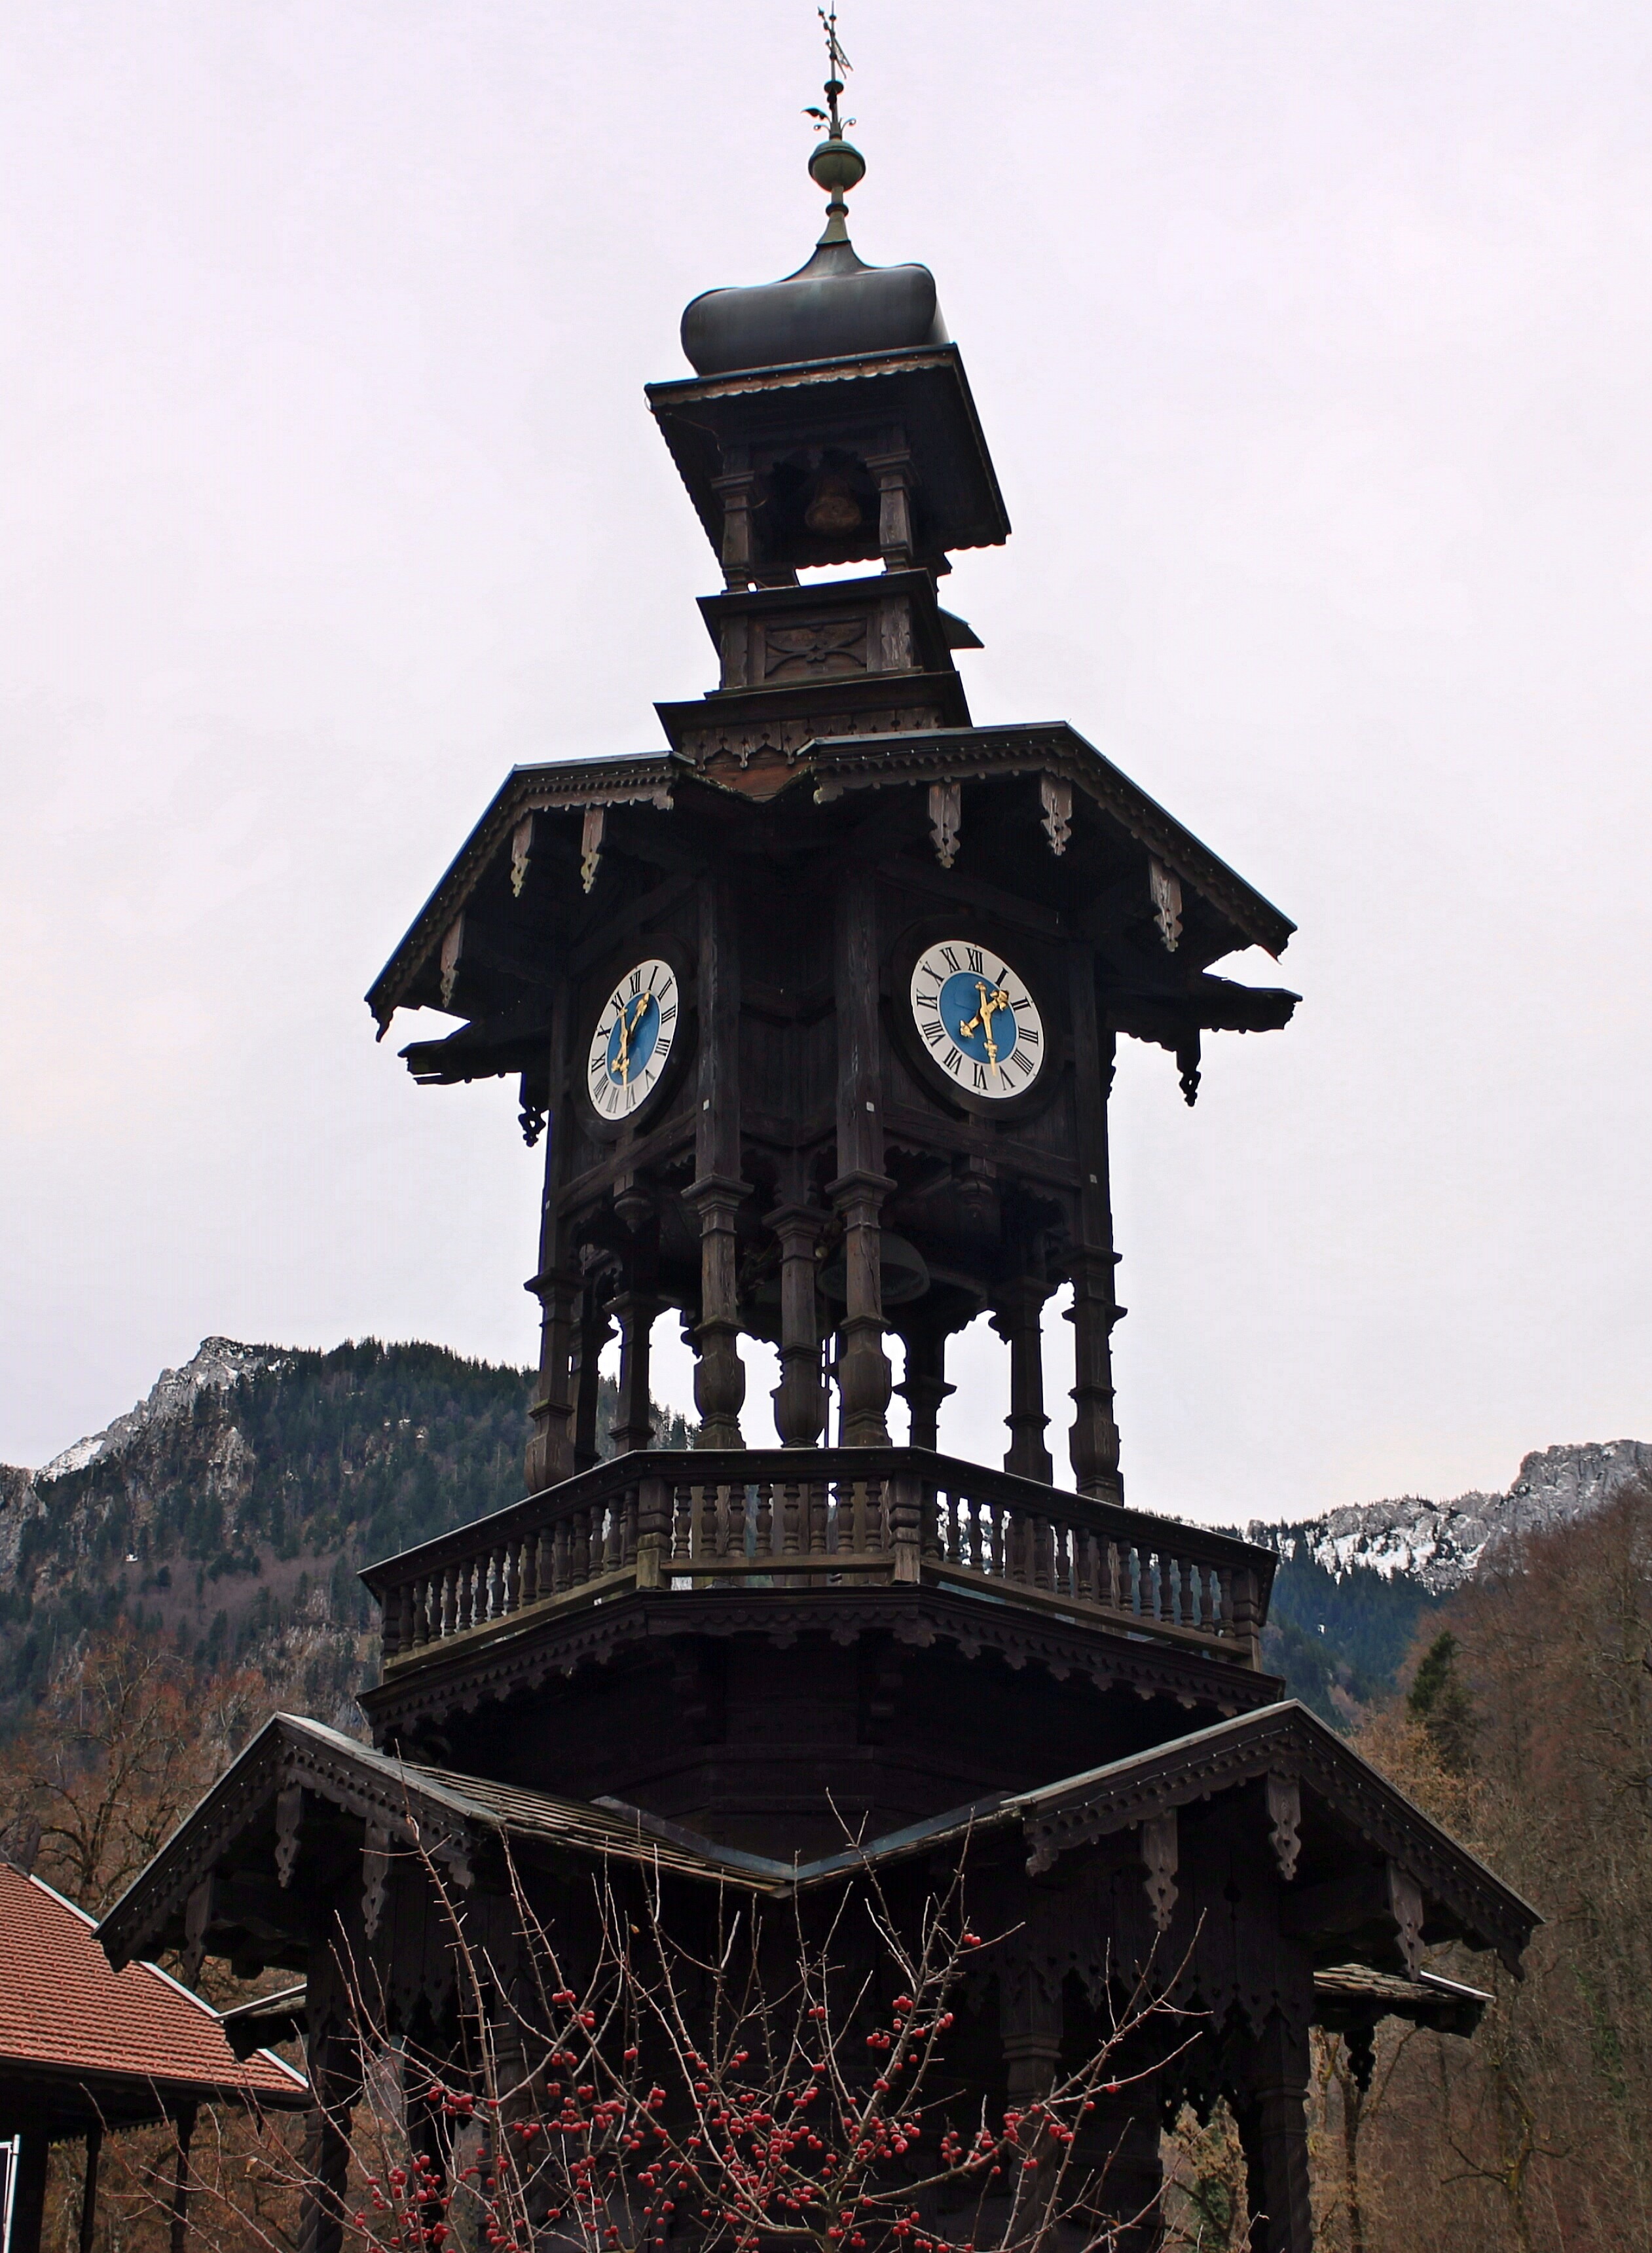
wood, clock, time, building, old, tower, landmark, lighting, timepiece, clock tower, clock face, bell tower, historically, digits, time indicating, time of, wooden construction, time of day, wood clock, wood construction architecture